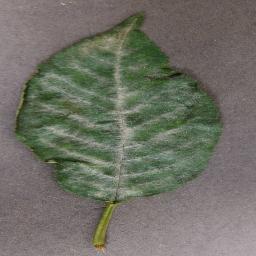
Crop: cherry
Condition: (including_sour)_powdery_mildew